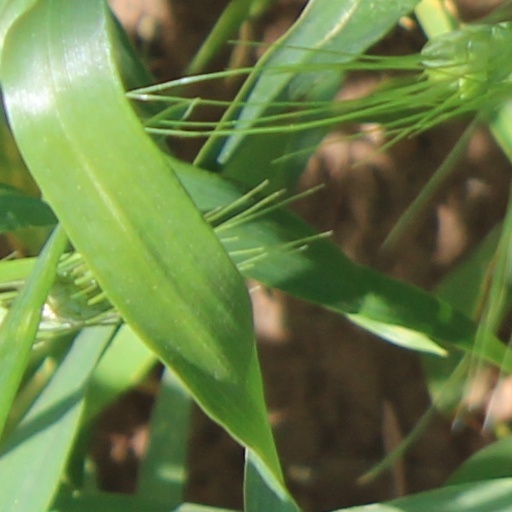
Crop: wheat